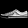
Label: Sneaker